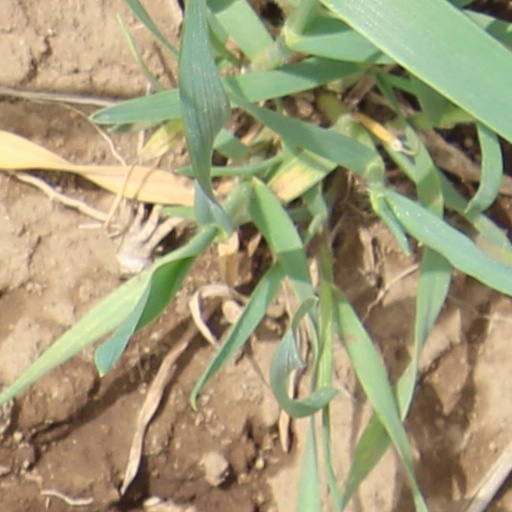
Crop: wheat